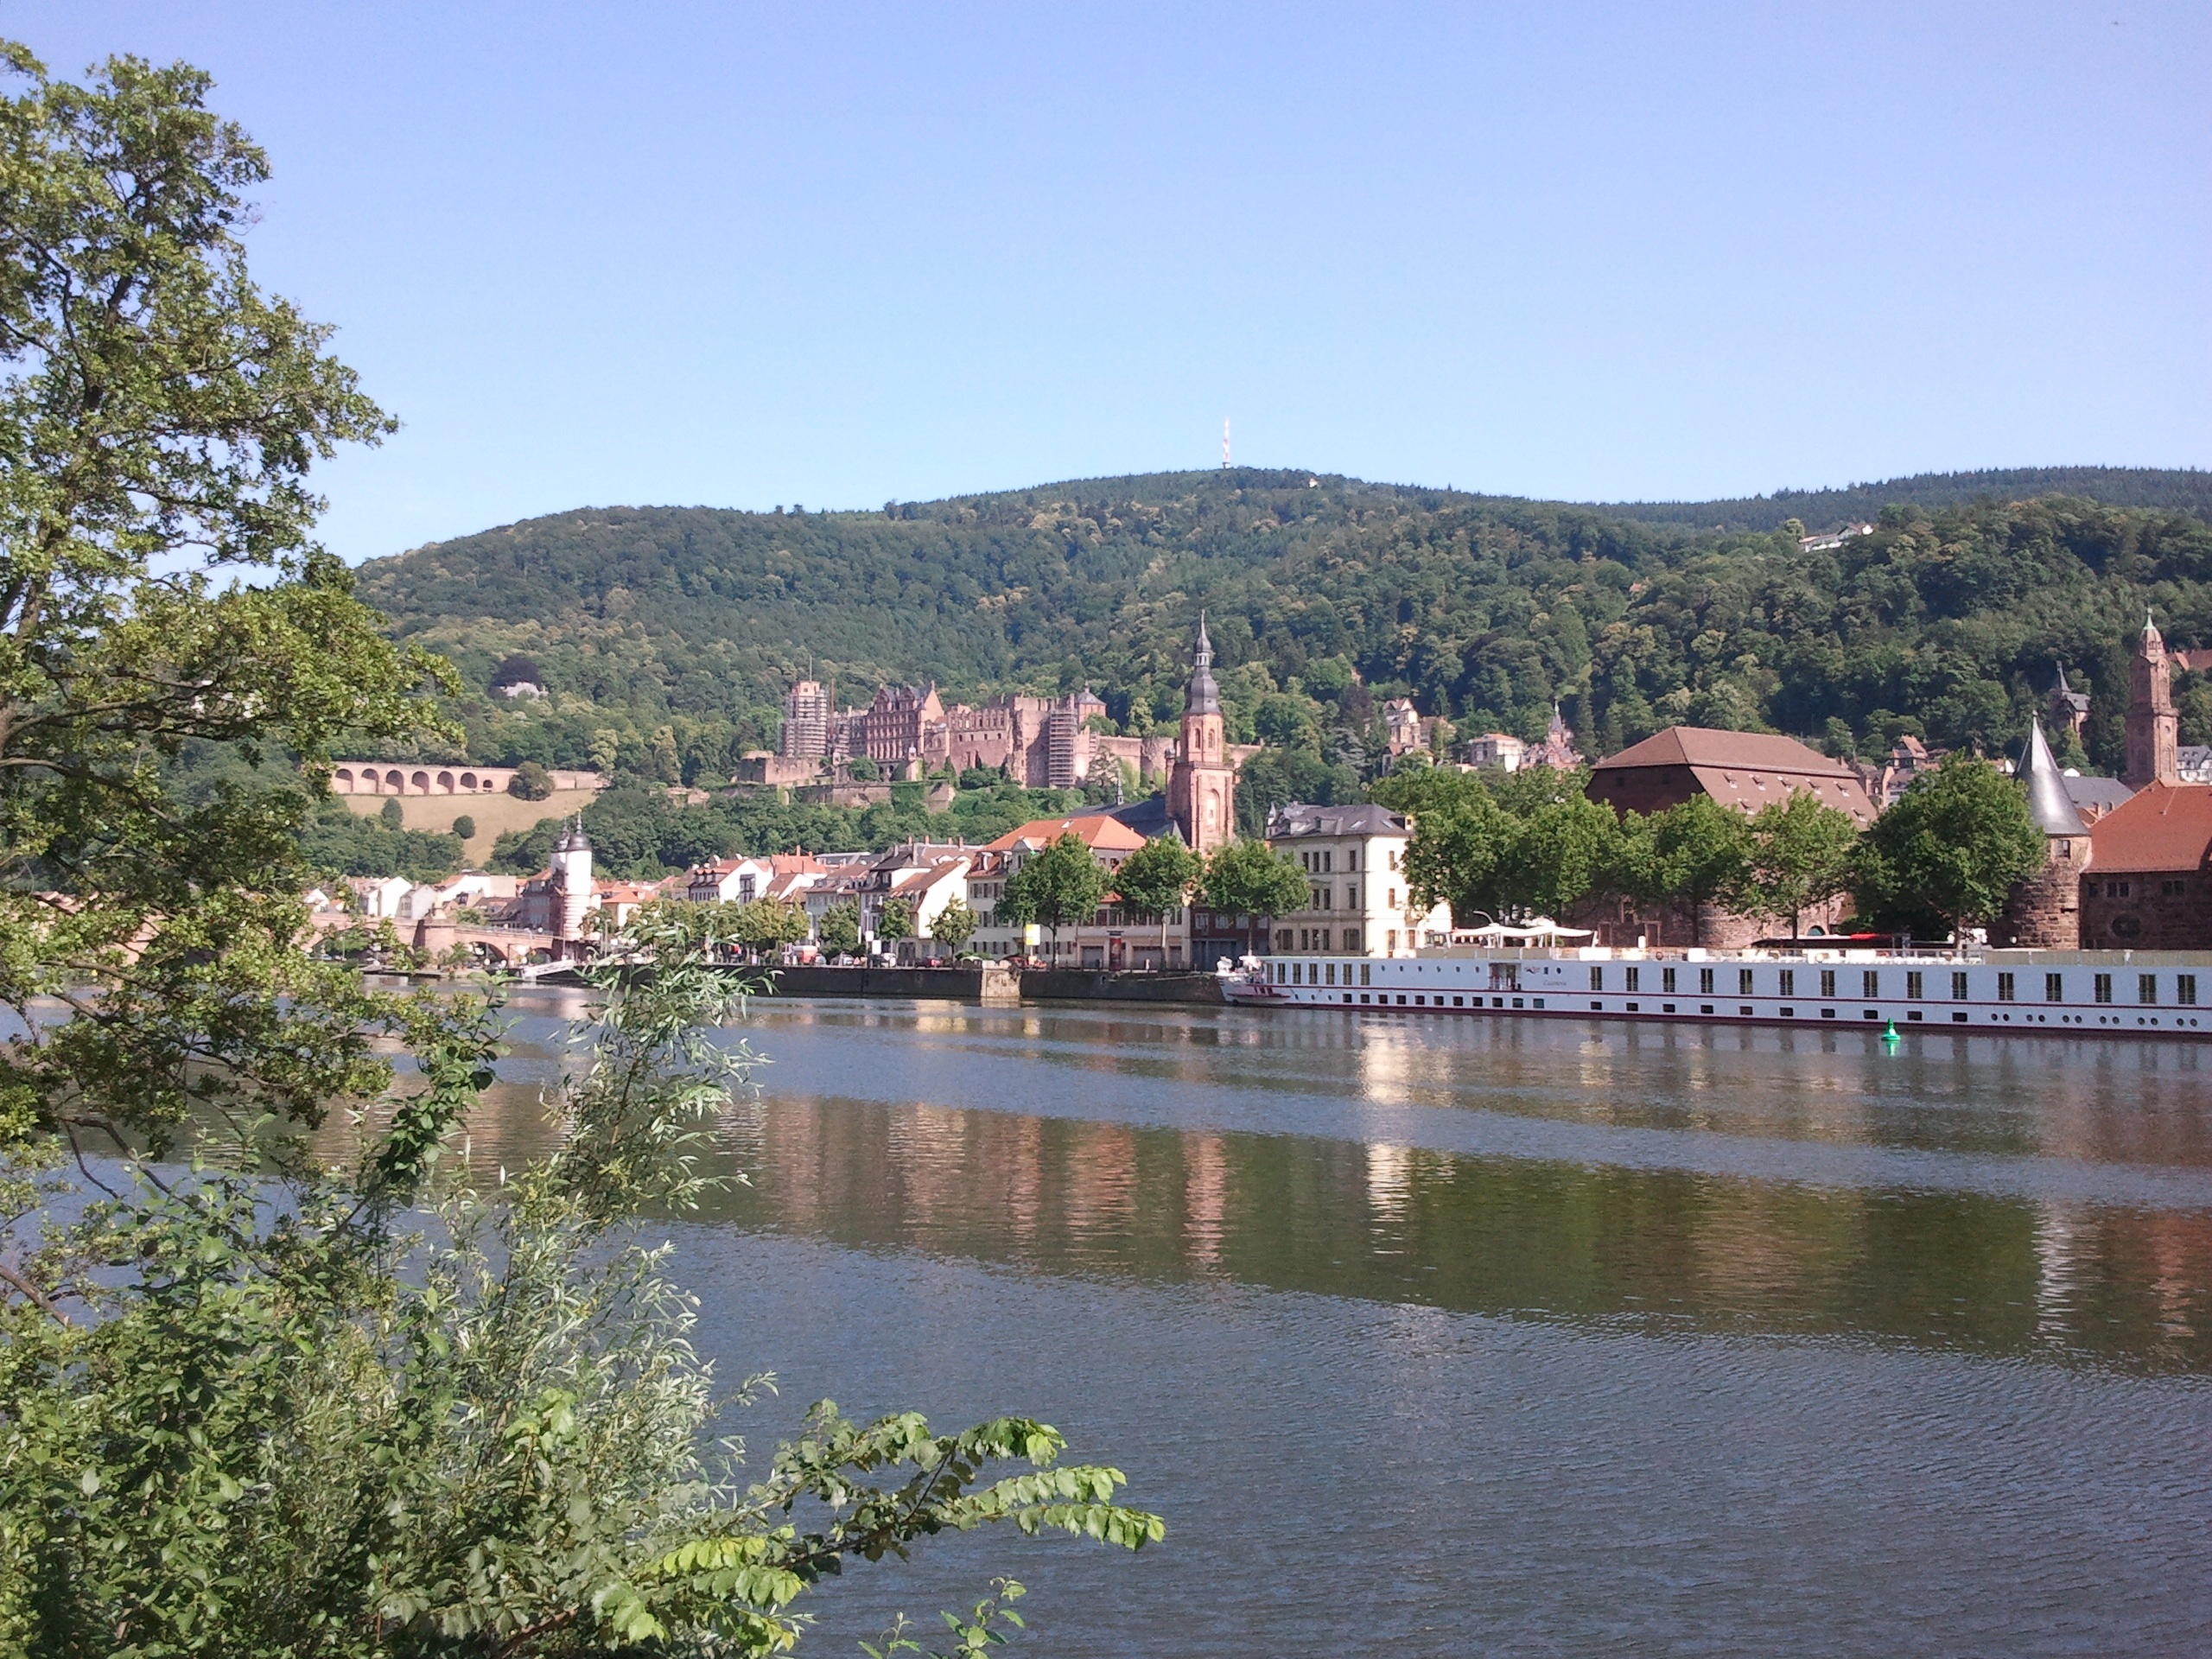
flower, lake, city, river, heidelberg, reservoir, waterway, outlook, estate, neckar